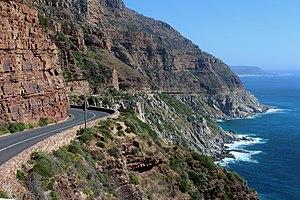
Chapman's Peak est le nom d'une montagne située sur la côte ouest de la péninsule du Cap en Afrique du Sud, à environ 15 kilomètres au sud-ouest de la ville du Cap.